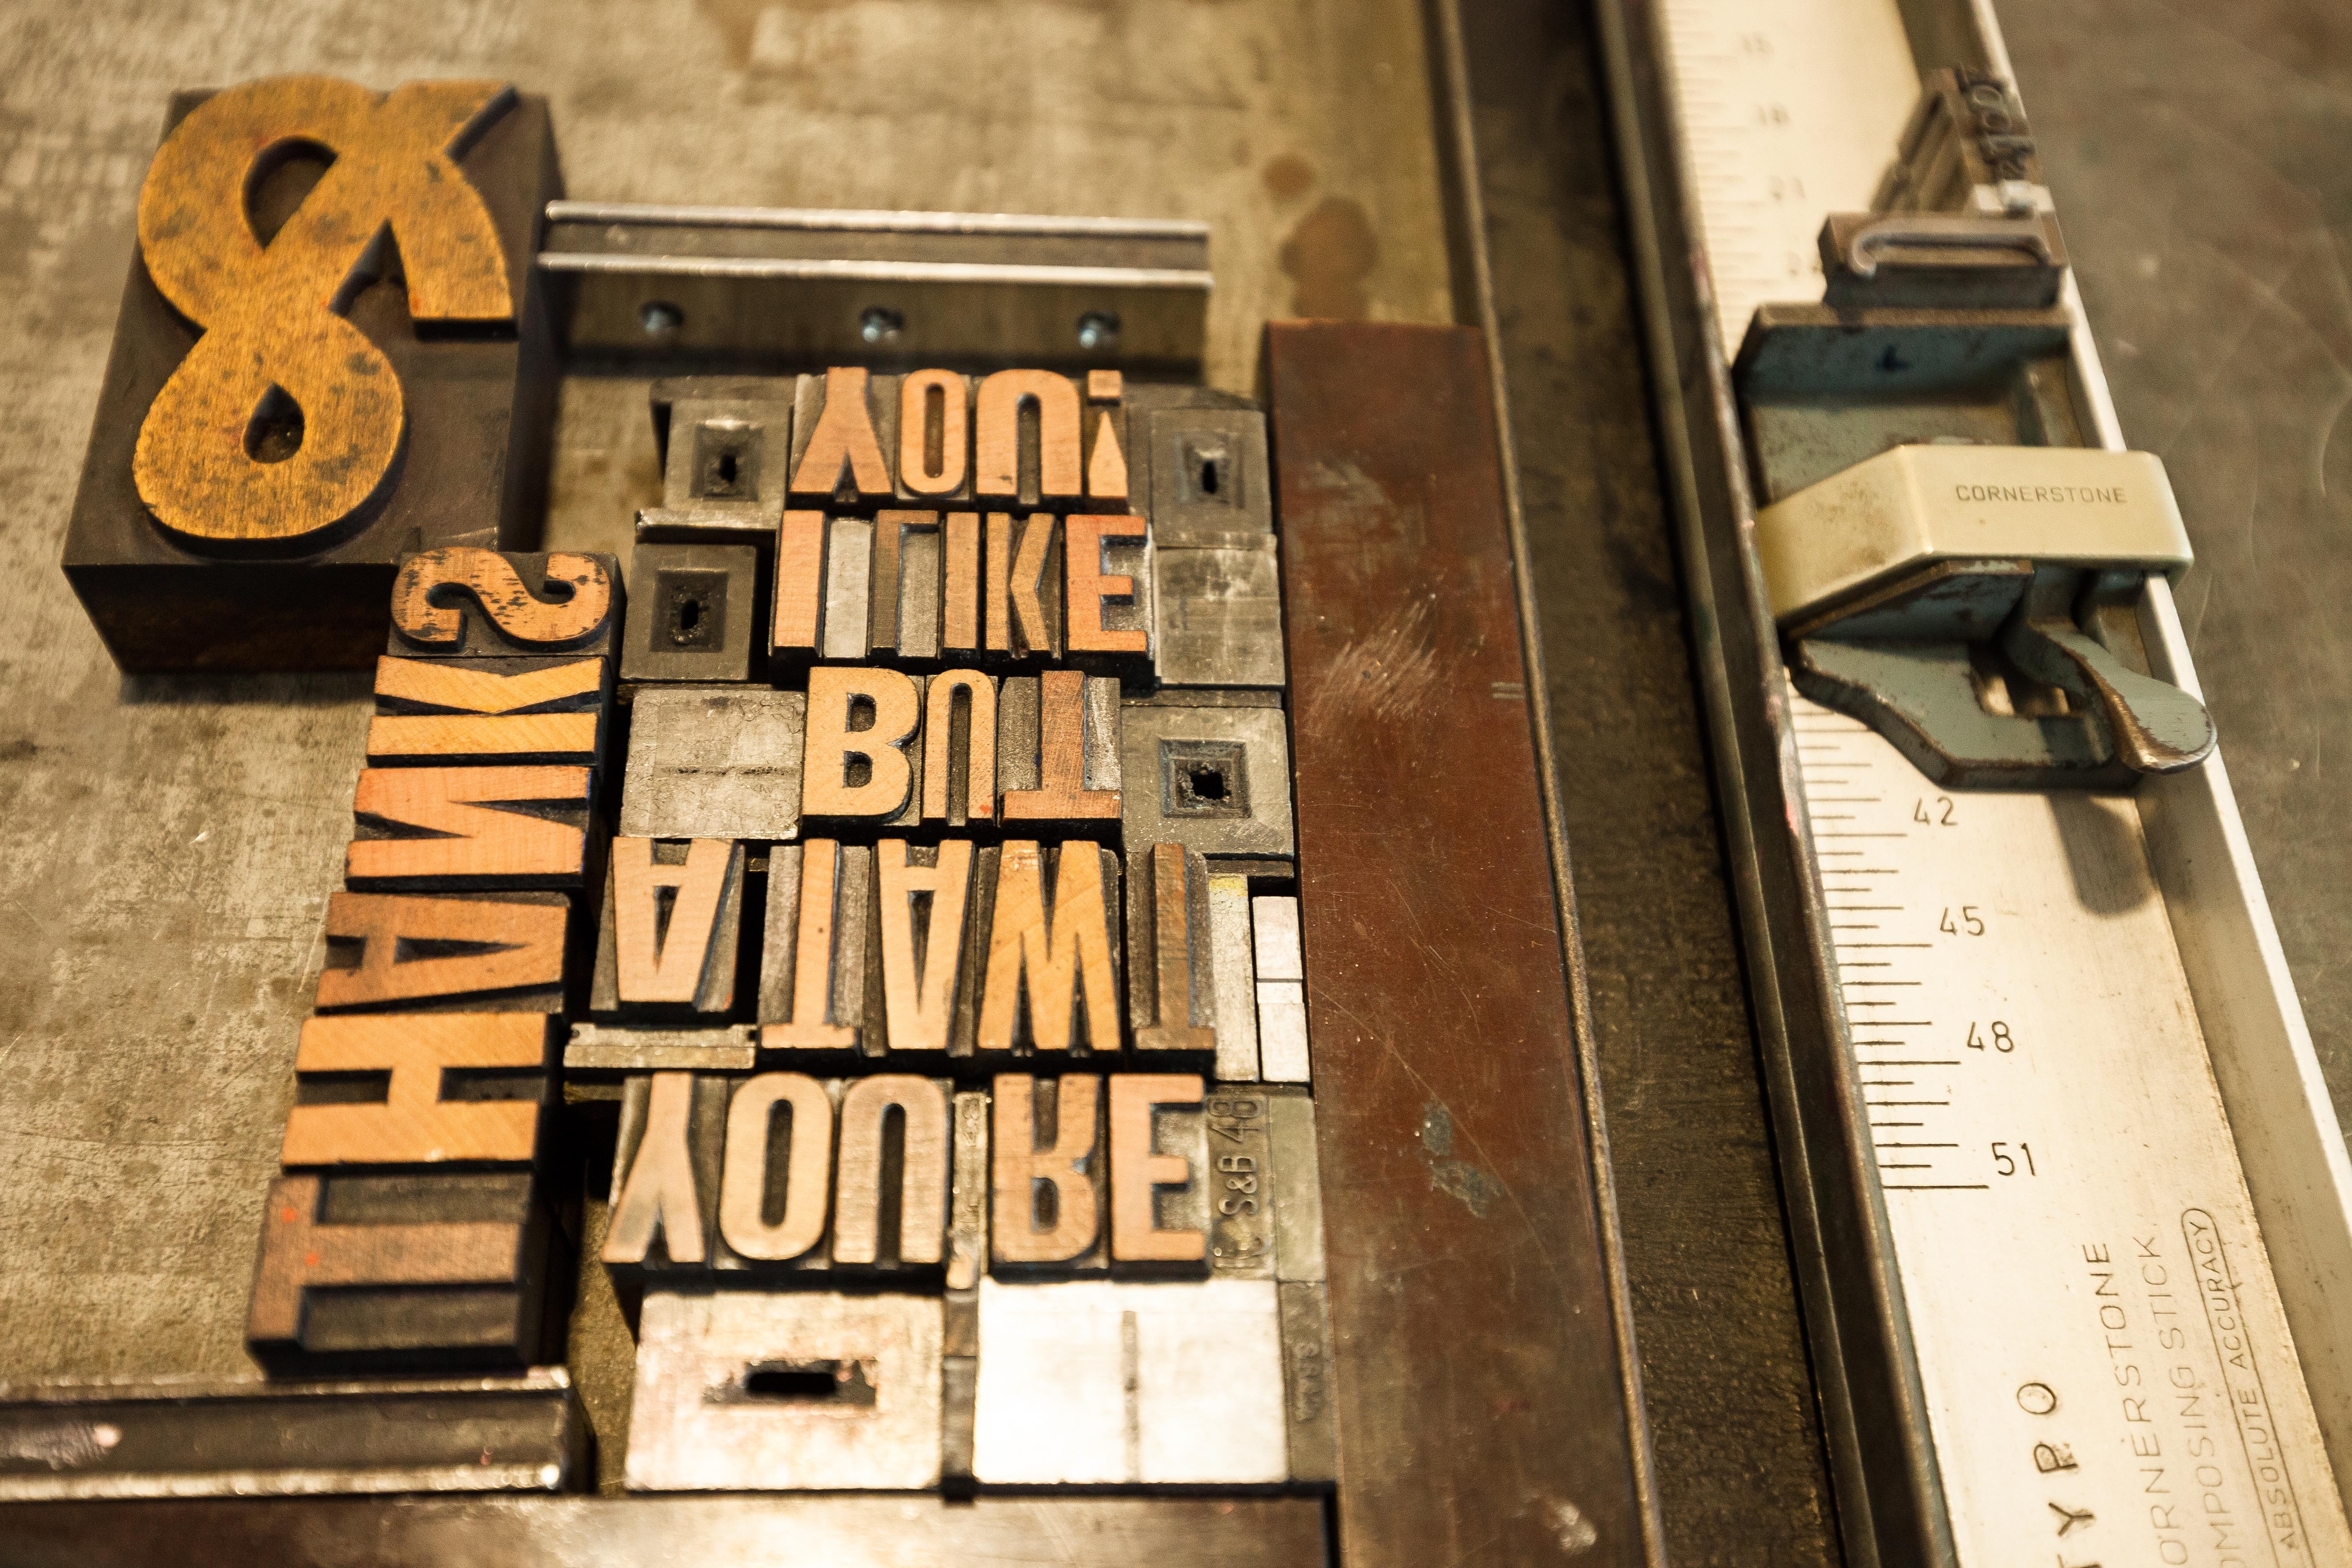
wood, number, color, font, art, design, rows, letters, johannes gutenberg, book printing, machine powered drucksystem, setzer, wooden alphabet letters, typometer